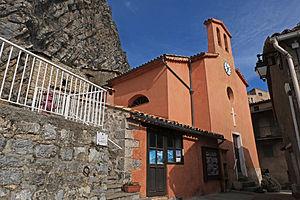
L'église d'Auvare
Cet article recense les édifices religieux des Alpes-Maritimes, en France, munis d'un clocher-mur.